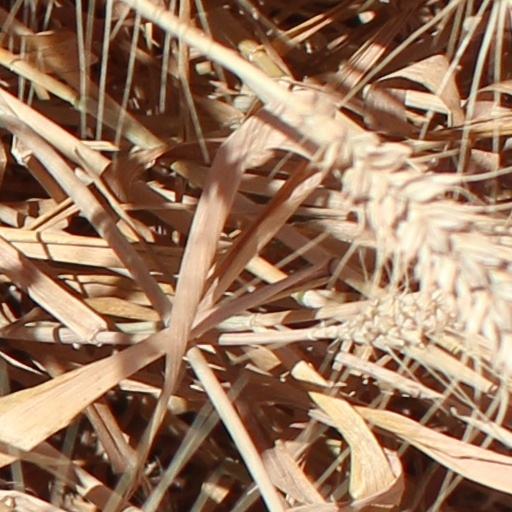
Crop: wheat